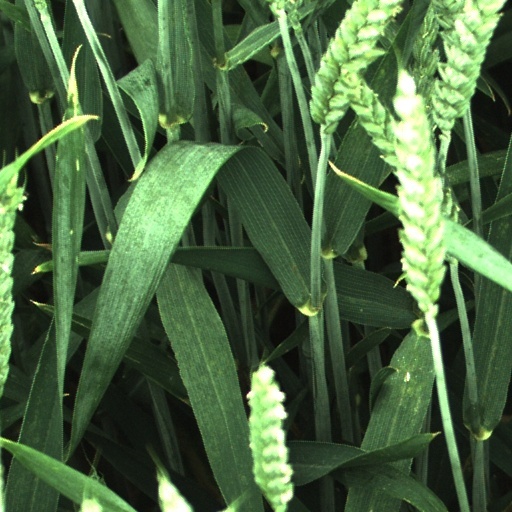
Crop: wheat